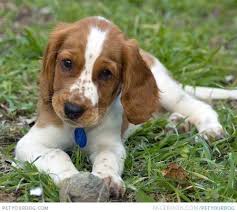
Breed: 202-n000023-Welsh_springer_spaniel